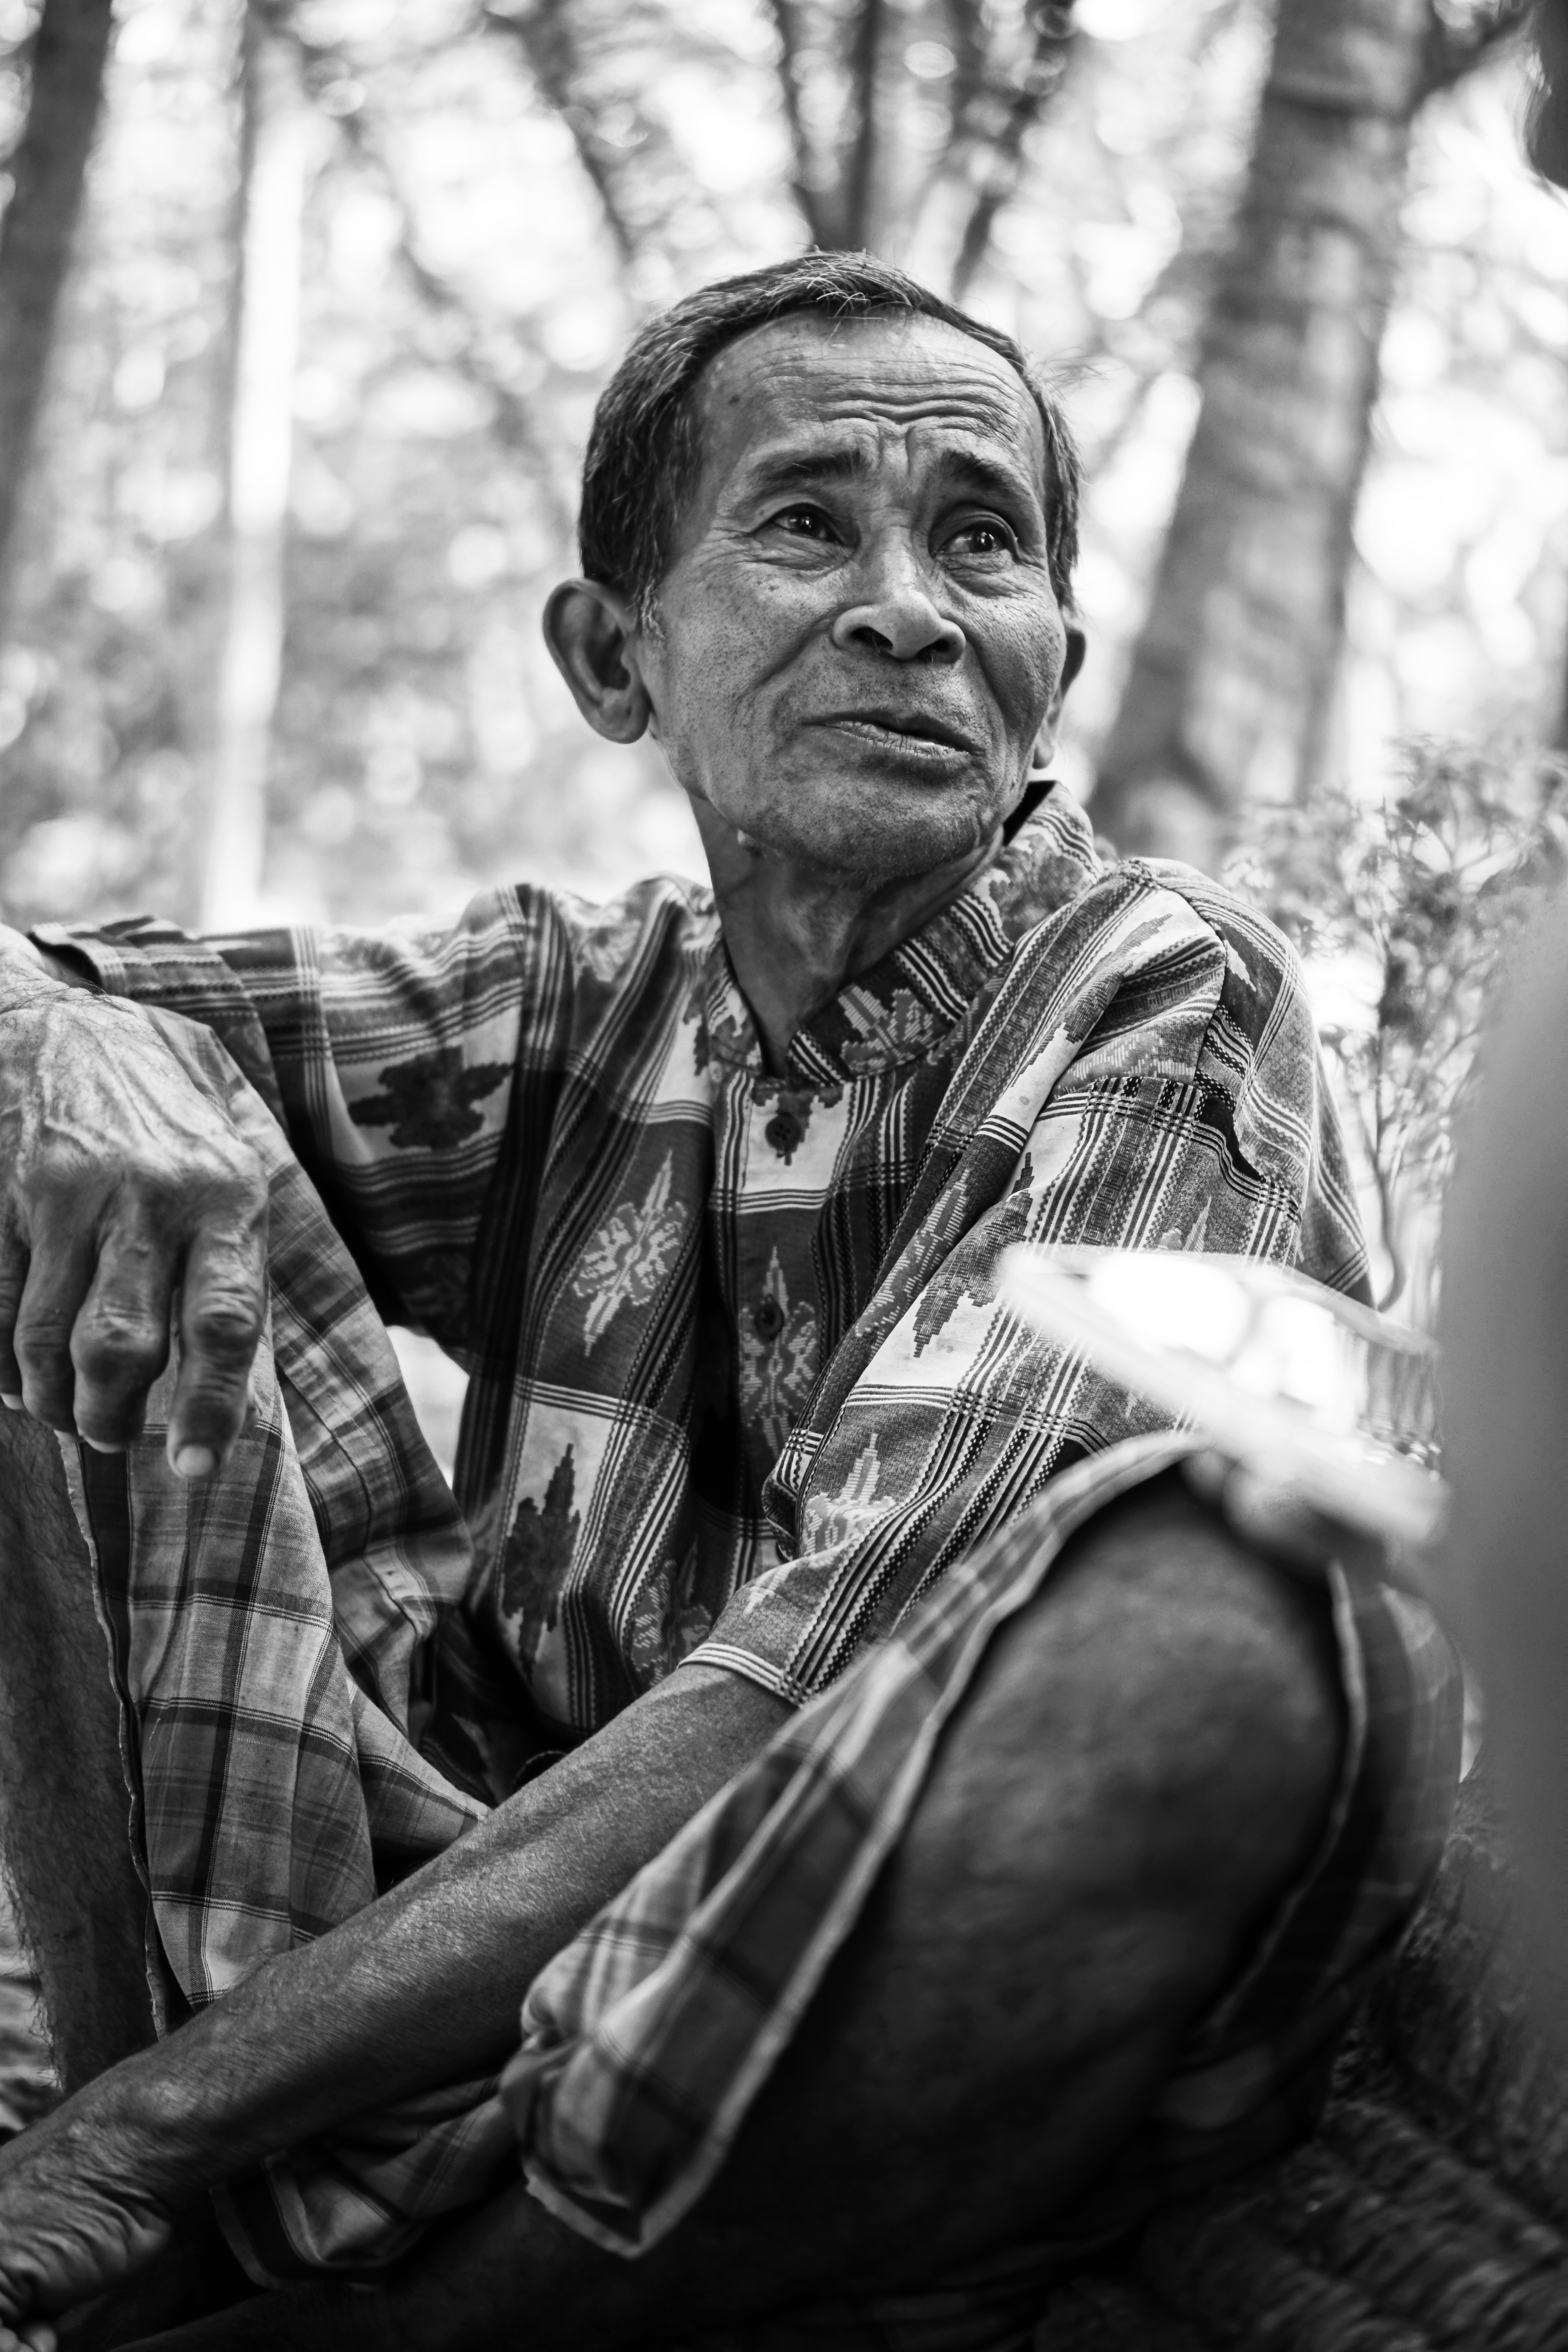
man, person, black and white, people, male, portrait, sitting, monochrome, photograph, monochrome photography, human positions